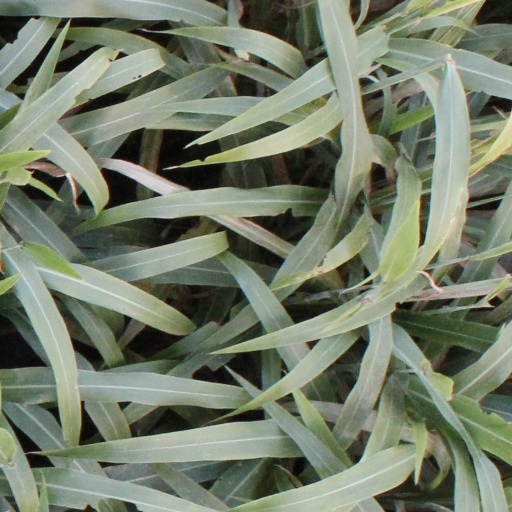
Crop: sorghum